Yudh (film)

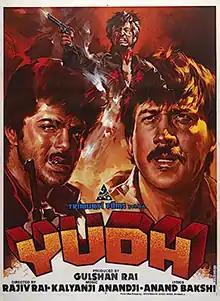
Film Poster

Yudh is a 1985 Indian Hindi-language action thriller film, produced by Gulshan Rai and marks the directorial debut of his son Rajiv Rai. The film features a large star cast including Jackie Shroff, Anil Kapoor (in dual roles), Tina Munim, Pran, Danny Denzongpa, Nutan, Shatrughan Sinha and Hema Malini.